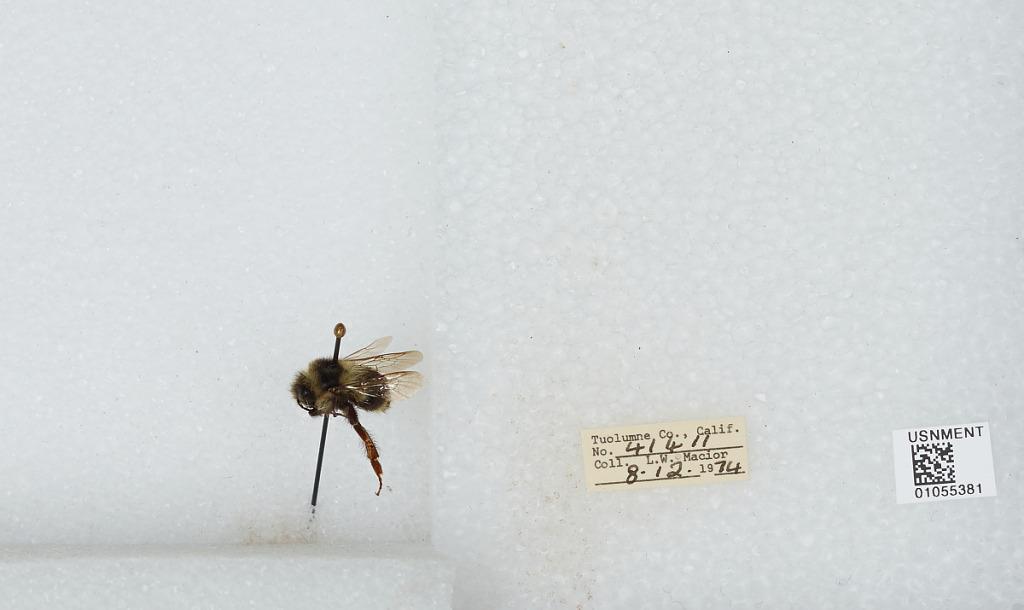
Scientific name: Bombus bifarius nearcticus
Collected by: L. Macior
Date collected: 1974-8-12
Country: United States
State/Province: California
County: Tuolumne
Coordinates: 38.02, -119.93